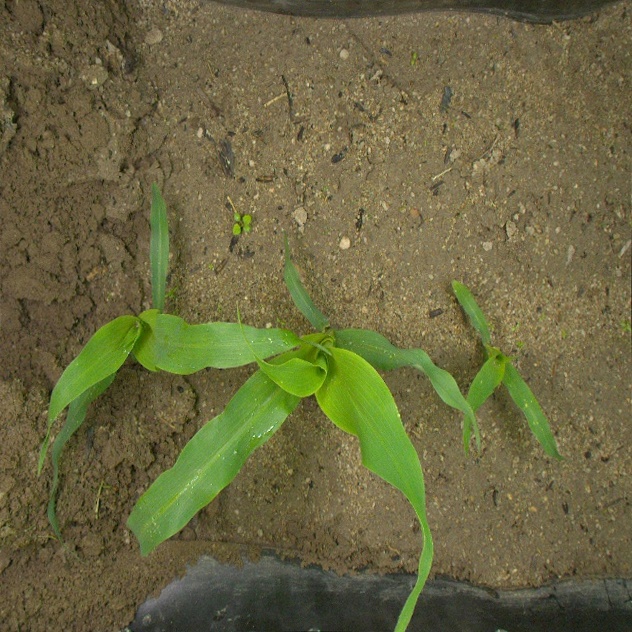
Crop: maize
Objects: maize, maize, maize, stem_maize, stem_maize, stem_maize